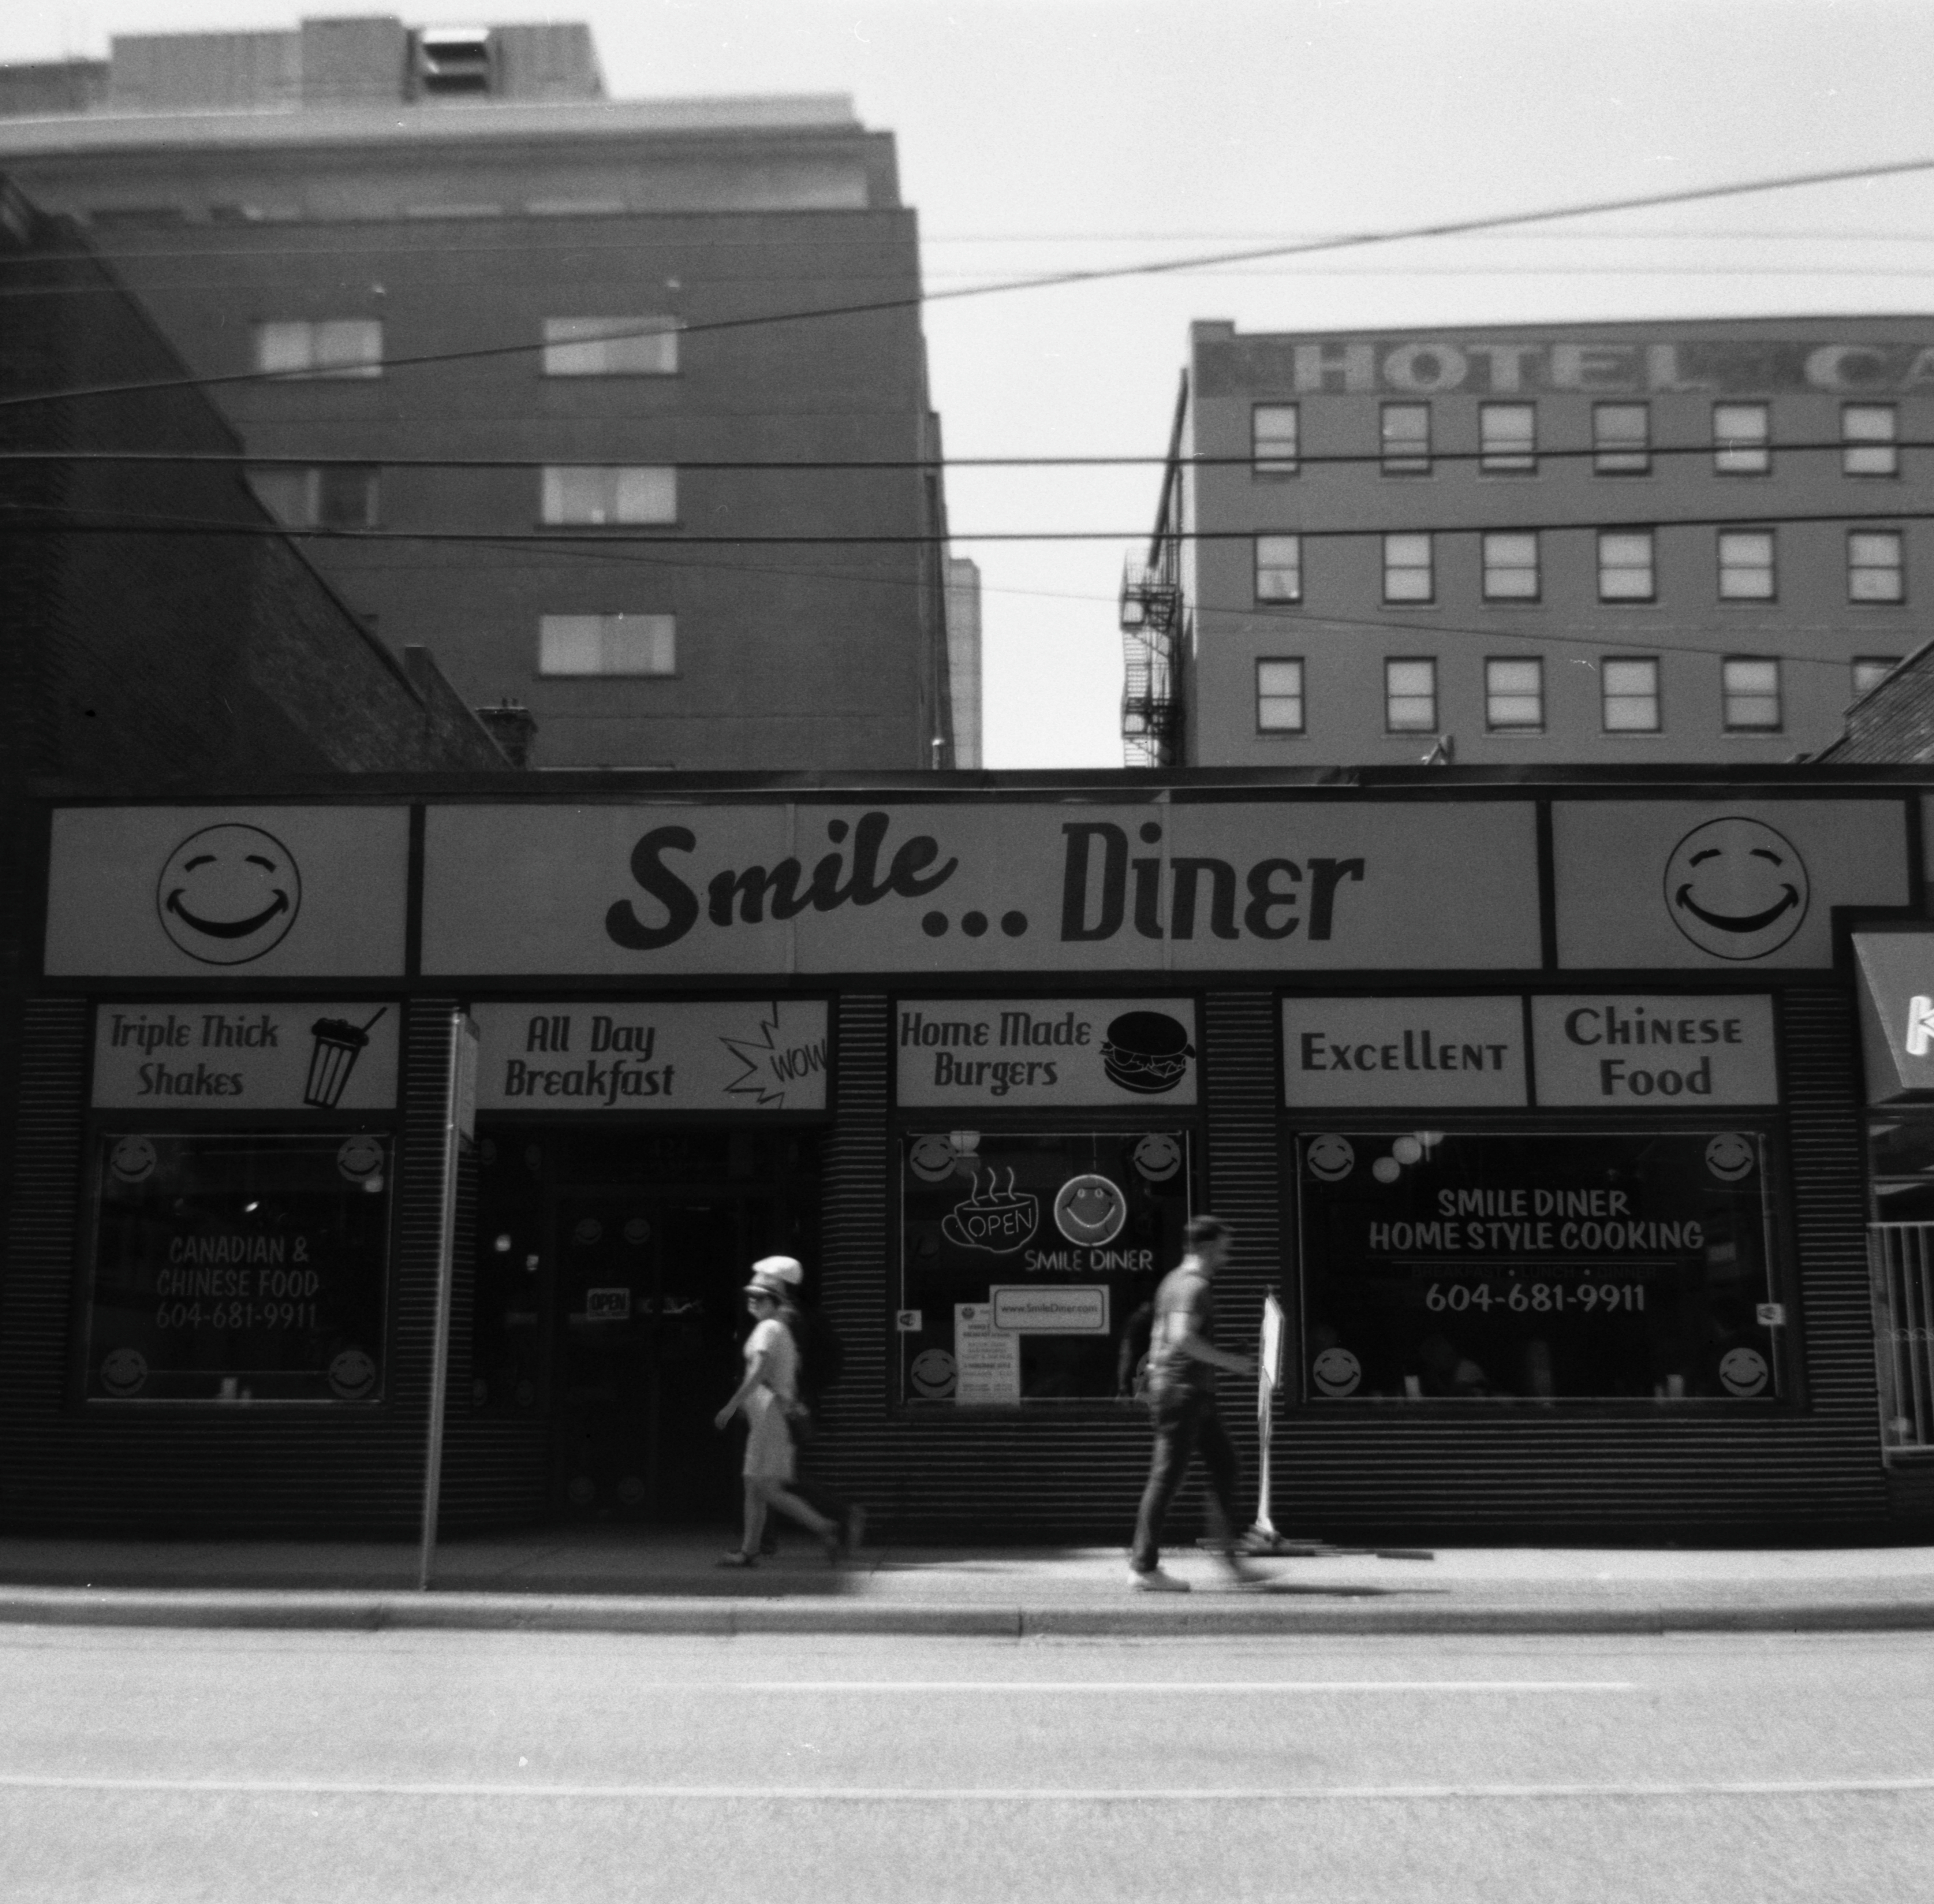
black and white, road, white, street, advertising, downtown, transport, diner, black, monochrome, stadium, smile, public transport, happy, infrastructure, shape, expiredfilm, 620film, comfortfood, burgers, milkshake, monochrome photography